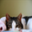
Label: cat